1962 Godthab Catalina crash

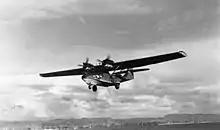
A Consolidated PBY-5A similar to the accident aircraft

On 12 May 1962, an Eastern Provincial Airways Canso amphibian flying boat operating for Greenlandair (now Air Greenland) sank at Godthåb (now Nuuk) in Greenland, causing the death of 15 passengers.